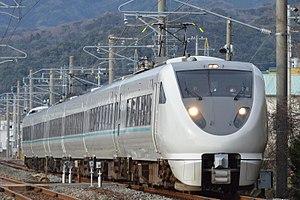
La ligne Hanwa est une ligne ferroviaire du réseau West Japan Railway Company au Japon. Elle relie la gare de Tennōji à Osaka à celle de Wakayama. C'est une ligne avec un fort trafic de trains de banlieue desservant le sud d'Osaka, mais également avec des services rapides vers l'aéroport du Kansai via la ligne Kansai Airport ou vers la péninsule de Kii.
La ligne circulaire d'Osaka, appelée également par son nom anglais « Loop line », est une ceinture périphérique ferroviaire qui entoure le centre-ville d’Osaka au Japon. Elle est exploitée par la West Japan Railway Company.